Power in Numbers: The Rebel Women of Mathematics

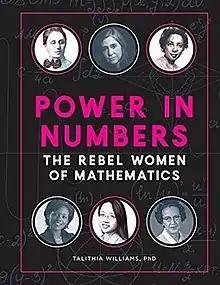
First edition book cover

Power in Numbers: The Rebel Women of Mathematics is a book on women in mathematics, by Talithia Williams. It was published in 2018 by Race Point Publishing.